James Leatham

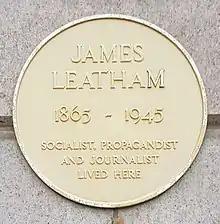
Yellow plaque marking residence on Schoolhill of James Leatham, Social reformer

His book "The Most Important Thing in the World" (through accident rather than design), lays out the pattern of British social control which evolved in the later 20th century (but then evolved away from his principles): with local bodies running local services; but railways, national roads, mines etc. run on a nationalised basis. He called this system a Co-operative commonwealth.